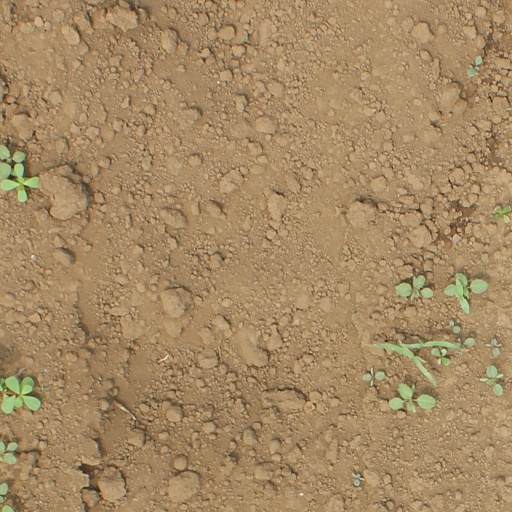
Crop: soybean